Canada men's national soccer team

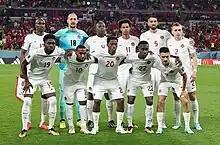
Canada at the 2022 World Cup

After a series of interim coaching changes following Stephen Hart's dismissal on October 12, 2012 Benito Floro replaced Colin Miller as Canada's coach on August 1, 2013. Being a coach with top-flight management experience in La Liga, he was expected to help Canada raise its competitiveness prior to 2018 World Cup qualifying. In the midst of Floro's player identification and restructuring phase, the team experienced many difficulties including a 958-minute goal-scoring drought, which was finally broken by Atiba Hutchinson in a 1–1 draw with Bulgaria on May 23, 2014. Despite showing improvement with two draws in Europe, Canada continued to shed FIFA points having gone winless for nearly two years, and sank to their lowest ever FIFA ranking of 122 in August 2014. Canada ended a 16-match winless streak on September 10, 2014, defeating Jamaica 3–1 in Toronto.